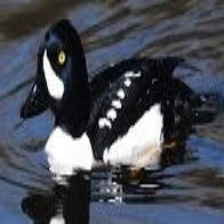
Species: BARROWS GOLDENEYE
Scientific name: BUCEPHALA ISLANDICA
ImageNet parent category: drake